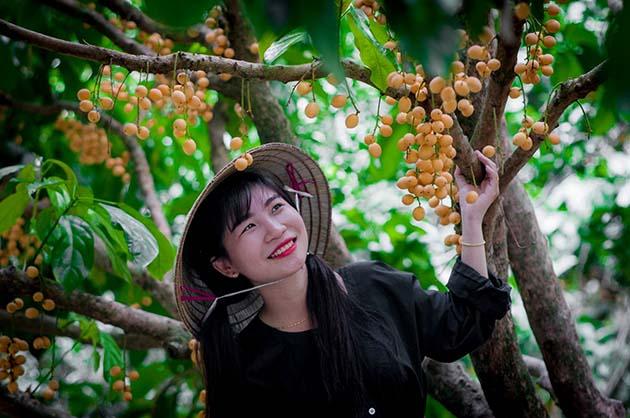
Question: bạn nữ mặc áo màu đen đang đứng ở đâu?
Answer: ở trong một vườn trái cây